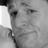
Emotion: neutral